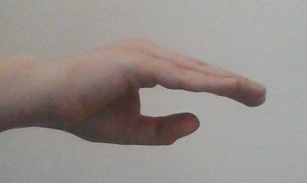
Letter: jeem